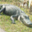
Label: crocodile